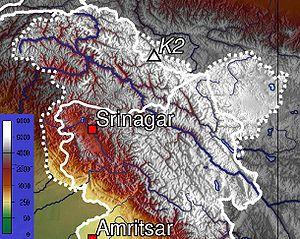
Le Jammu-et-Cachemire est une région administrée par l'Inde en tant que territoire de l'Union et constituant la partie sud de la grande région du Cachemire, qui fait l'objet d'un différend entre l'Inde et le Pakistan depuis 1947, et entre l'Inde et Chine depuis 1962. La région du Jammu-et-Cachemire est séparée par la ligne de contrôle des territoires administrés par le Pakistan, l'Azad Cachemire et le Gilgit-Baltistan, respectivement à l'ouest et au nord. Elle se trouve au nord des États indiens de l'Himachal Pradesh et du Pendjab et à l'ouest du Ladakh, qui est également sujet au différend en tant que partie du Cachemire et administré par l'Inde en tant que territoire de l'Union.